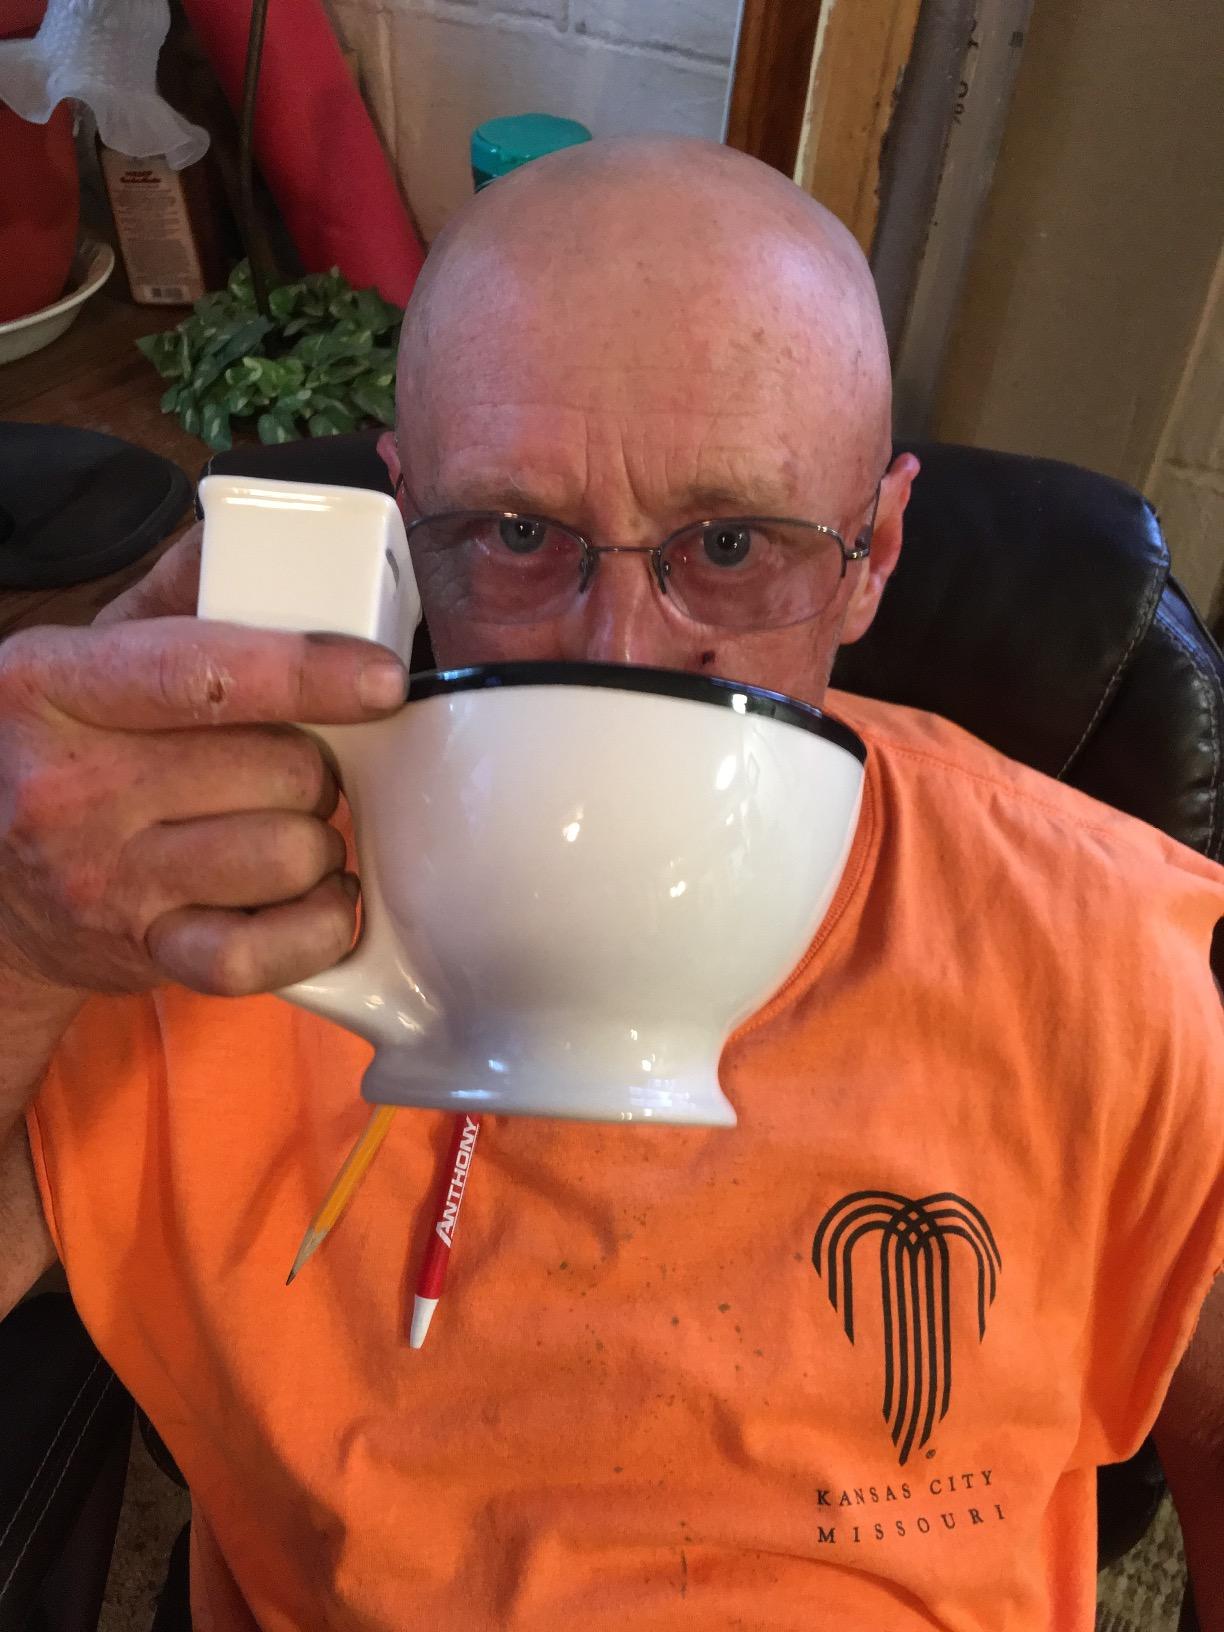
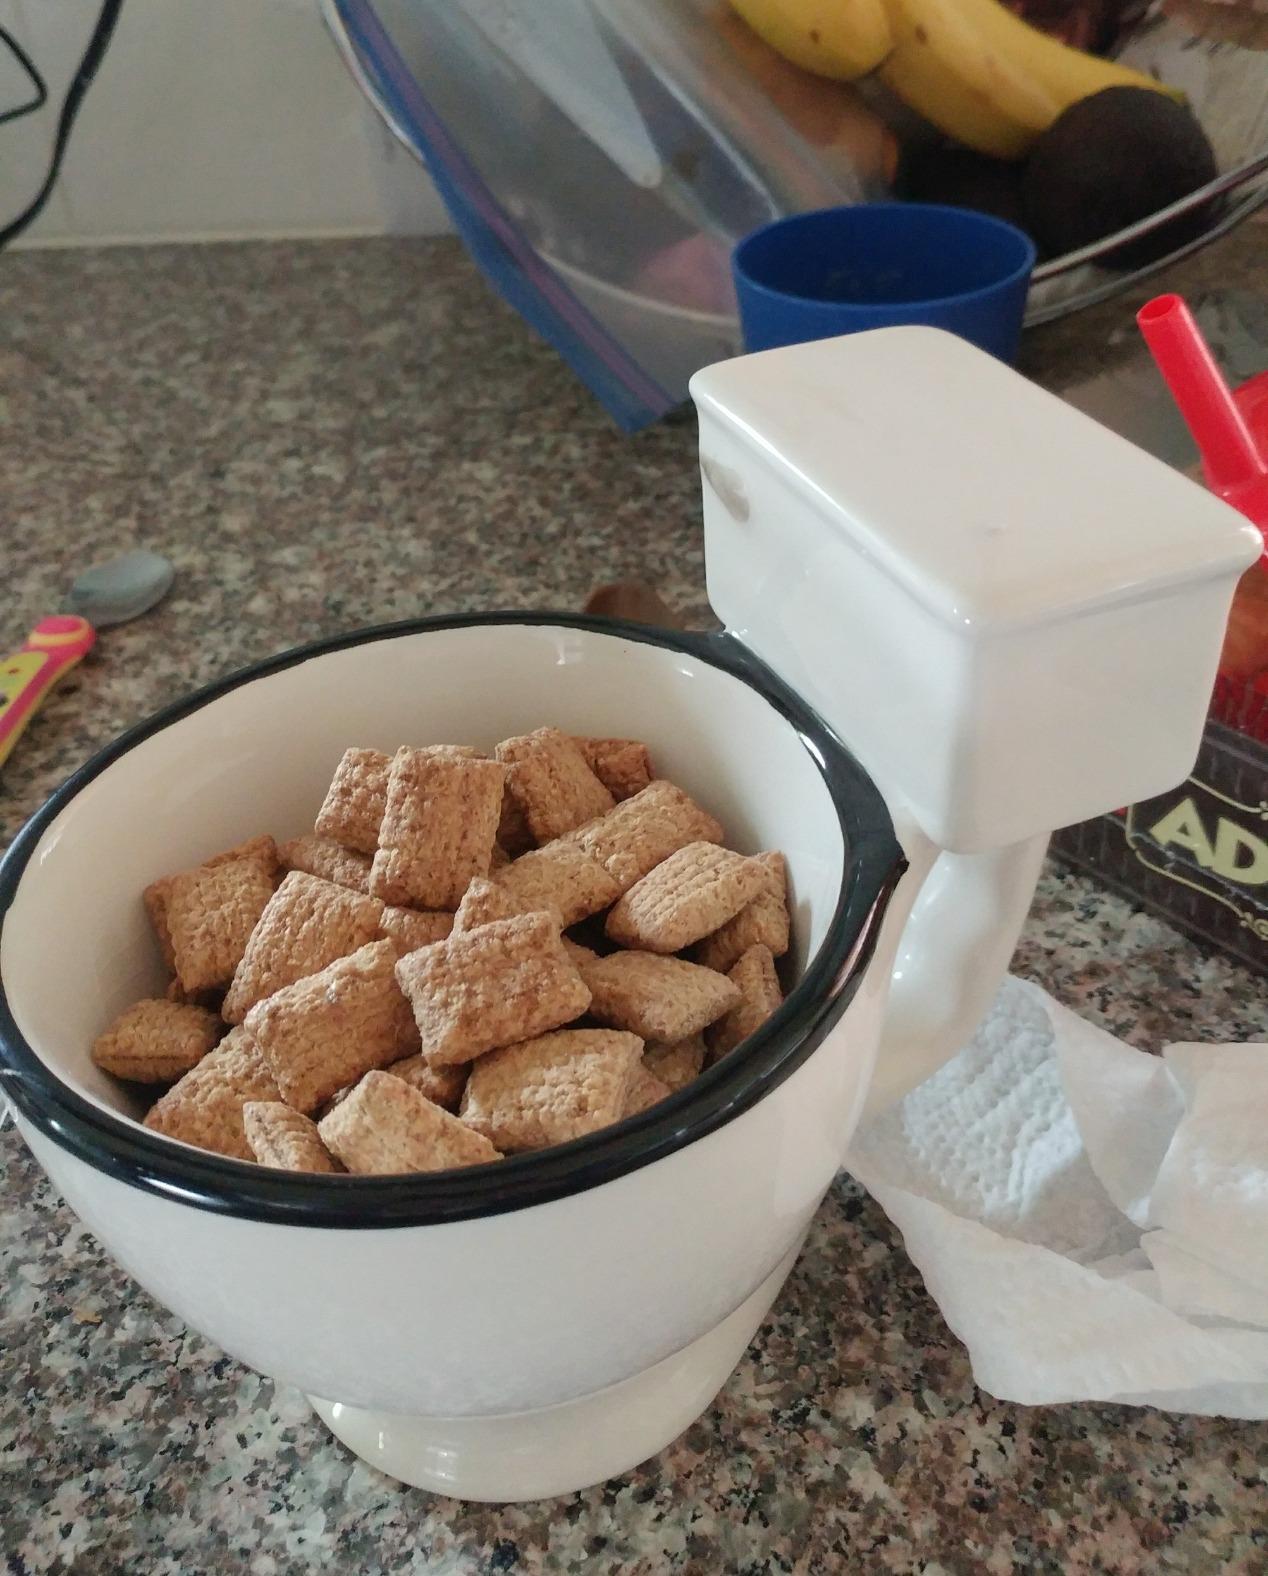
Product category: items_mug
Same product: yes